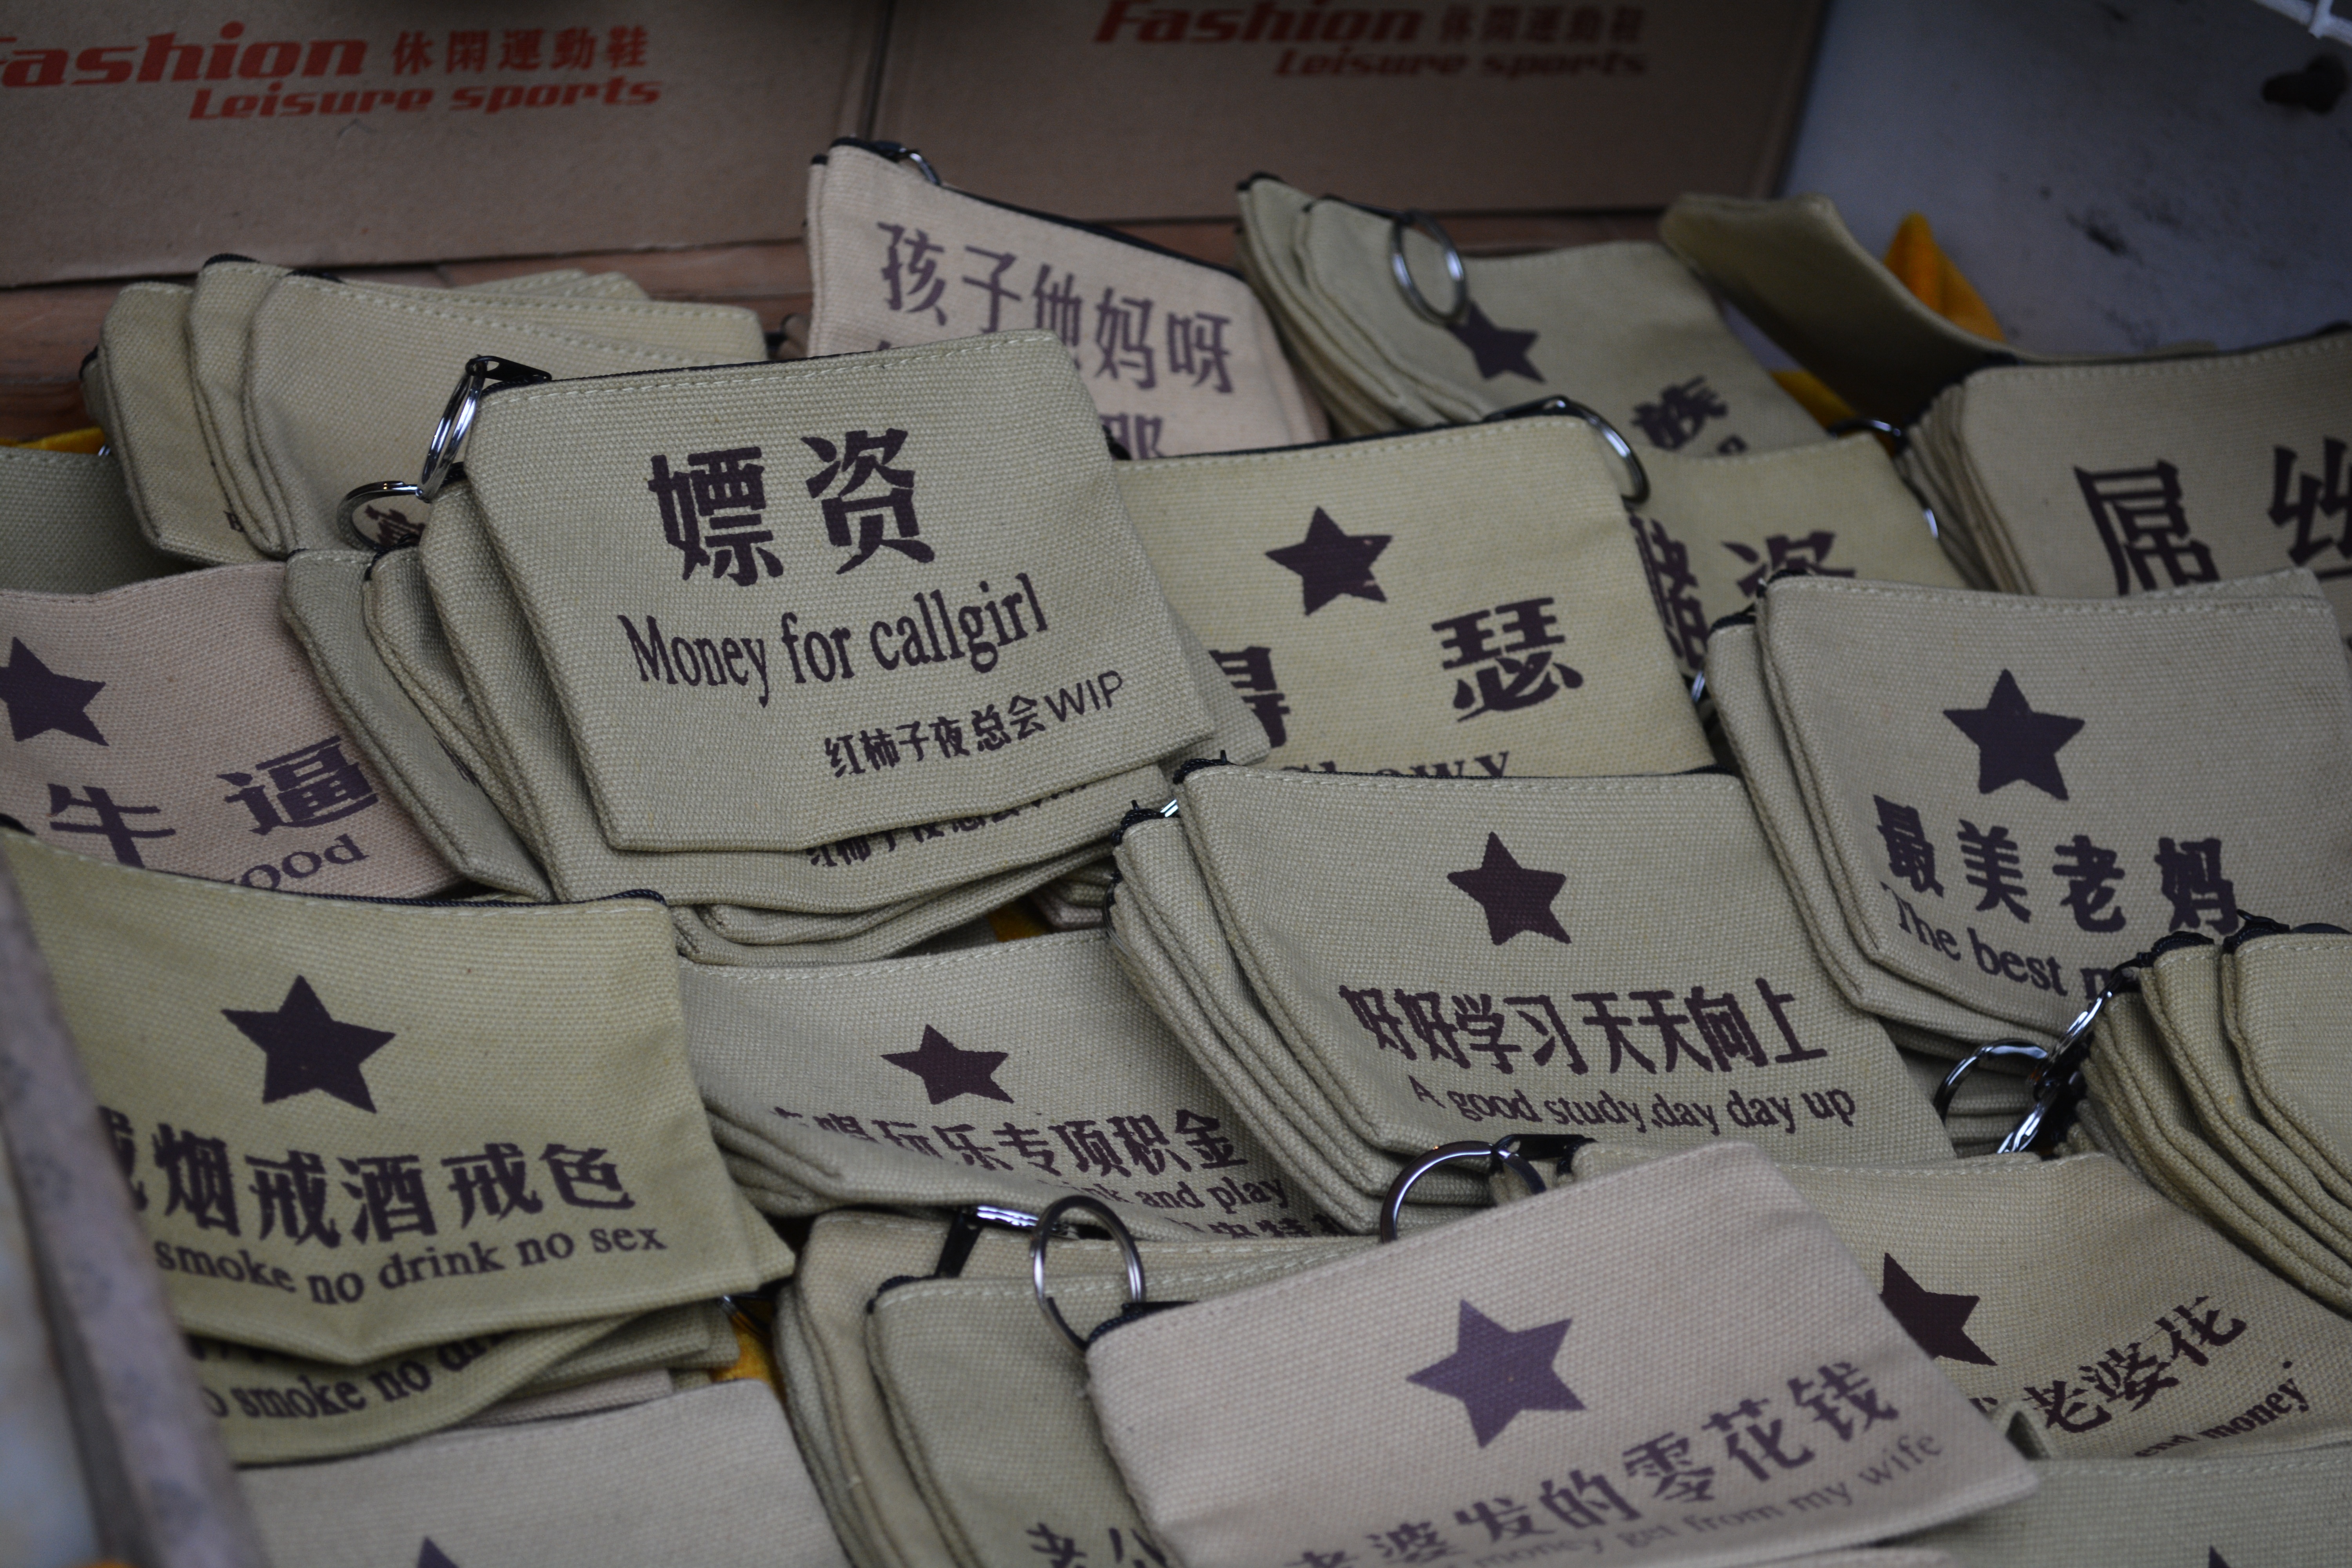
white, textile, art, t shirt